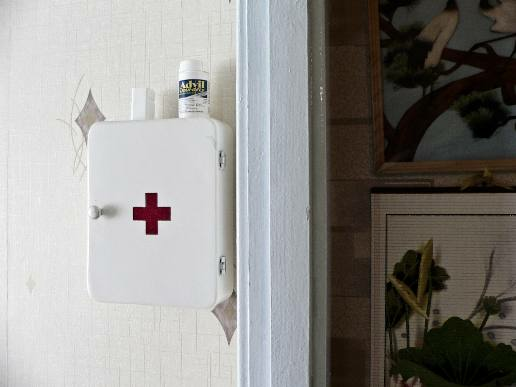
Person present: No